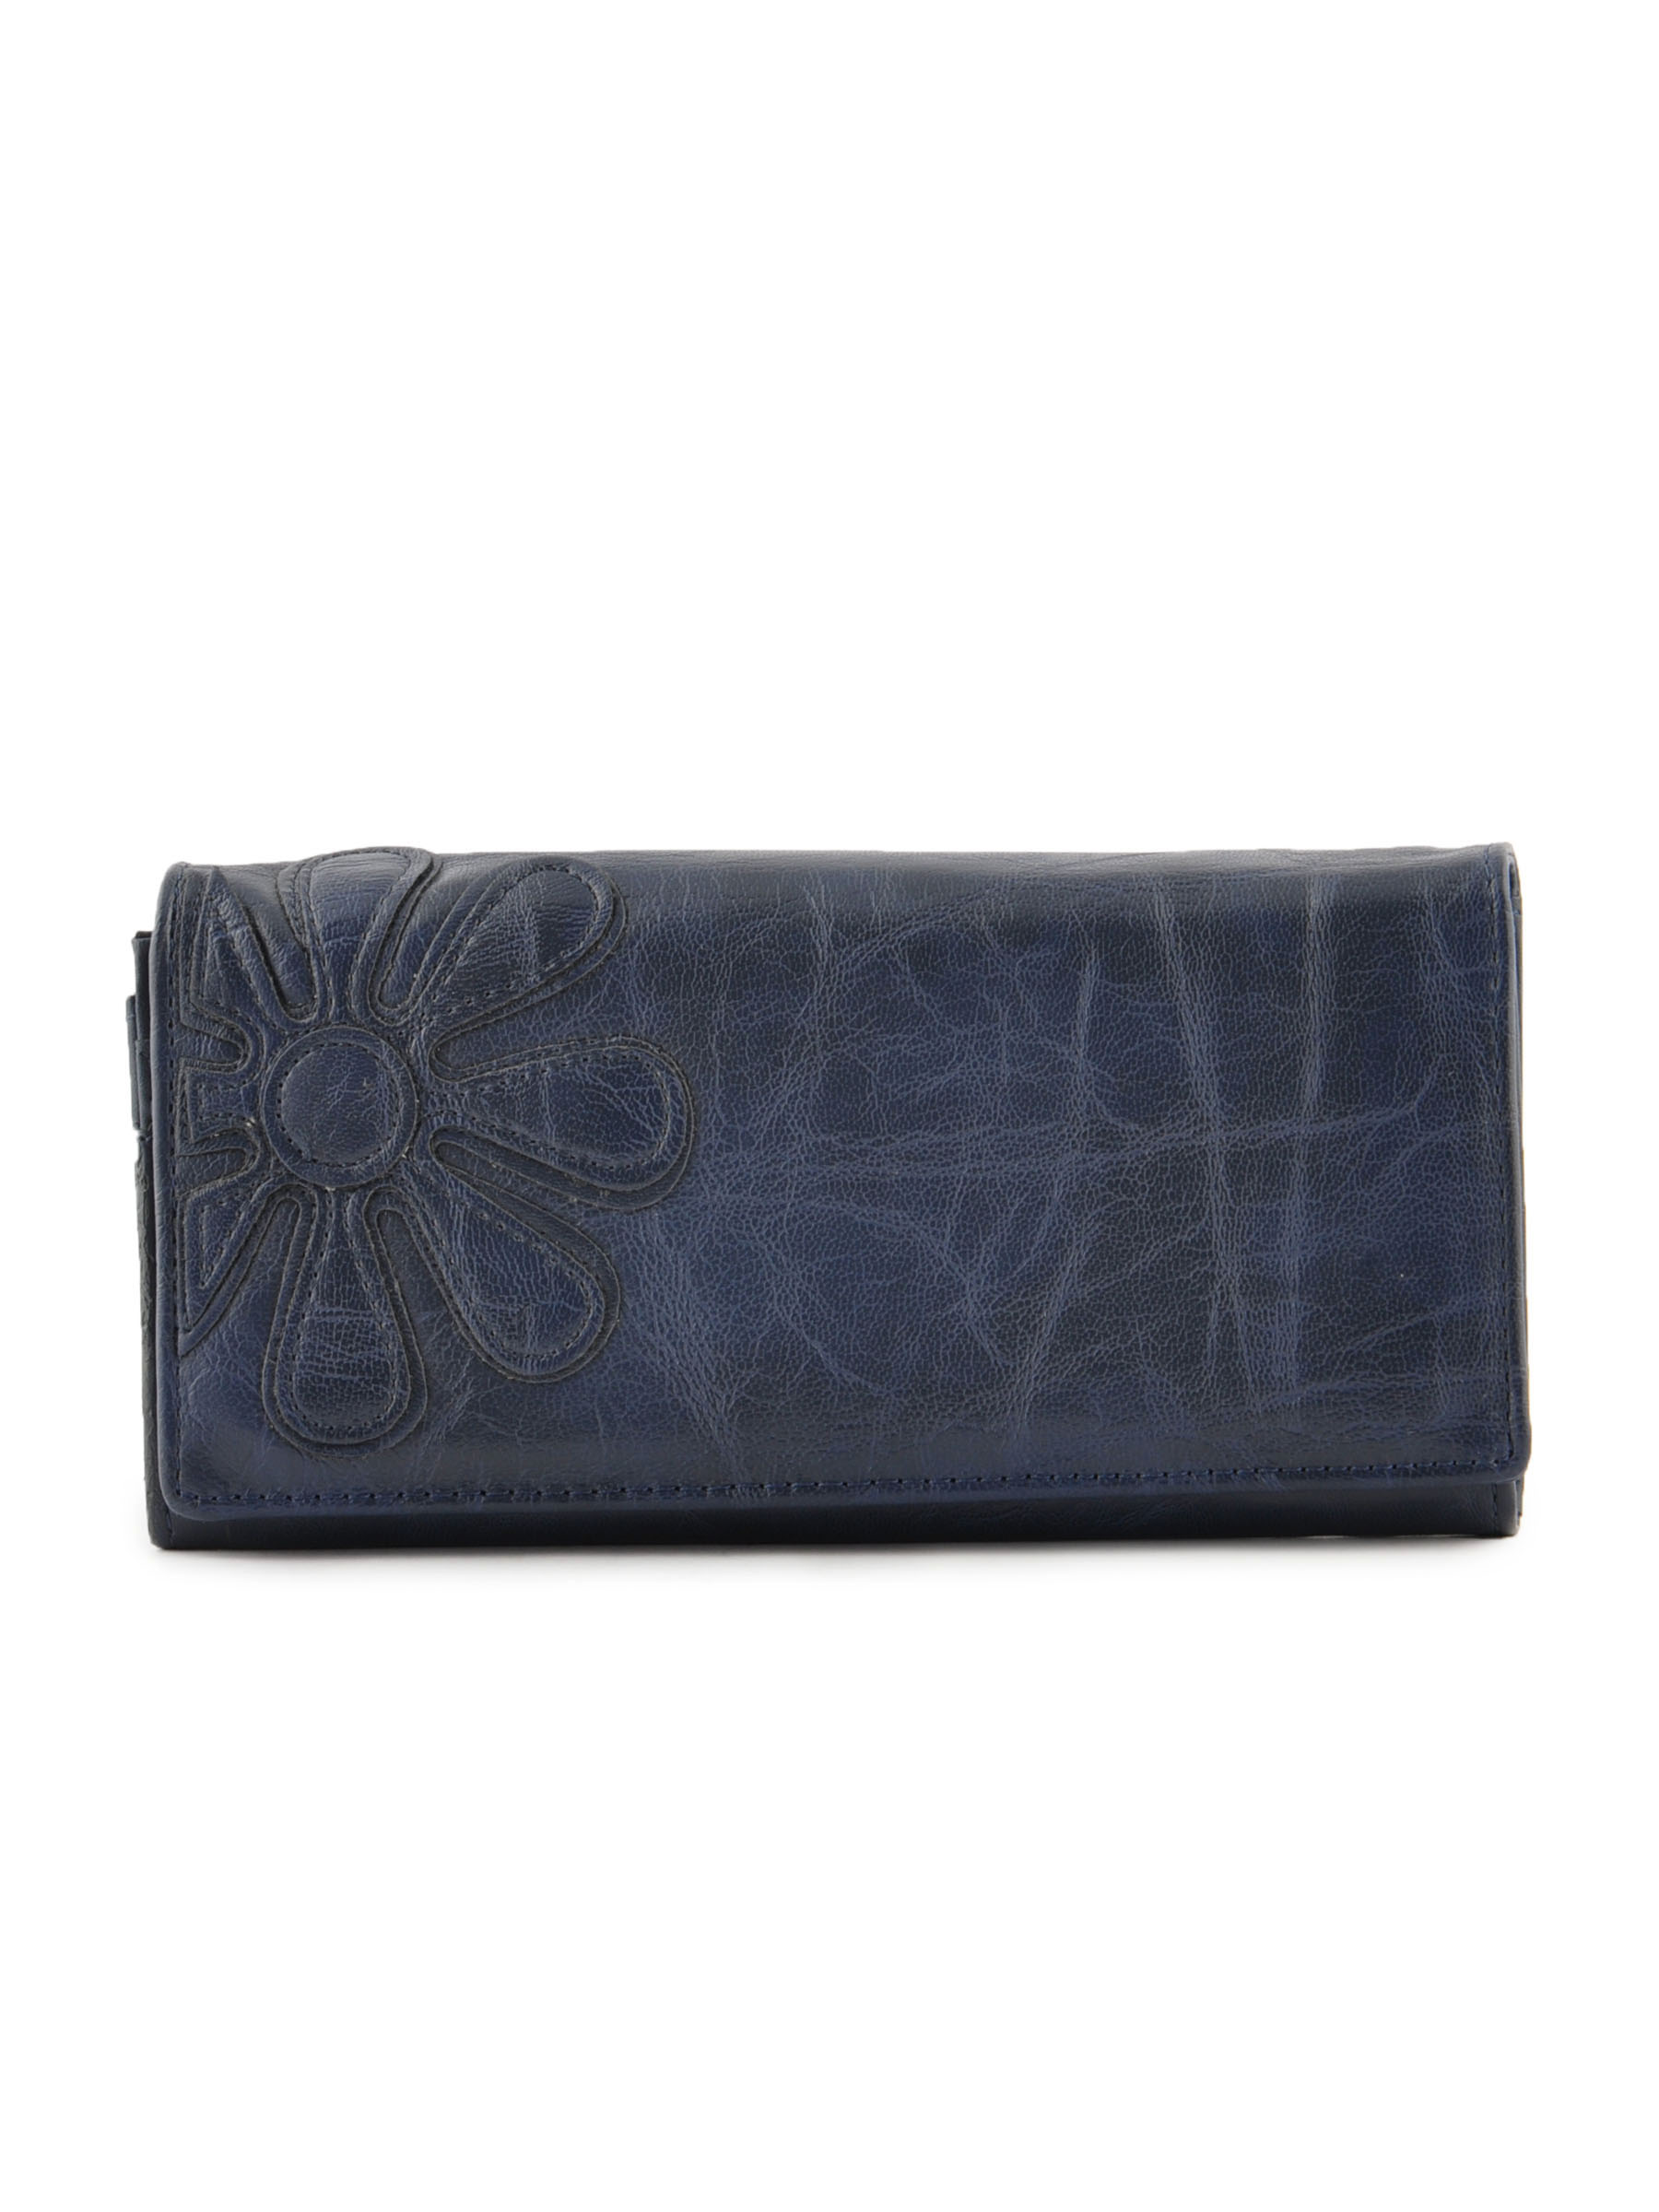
Lino Perros Women Flower Navy Blue Wallet
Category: Accessories / Wallets / Wallets
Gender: Women
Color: Navy Blue
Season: Winter 2015
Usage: Casual